Jane Campion

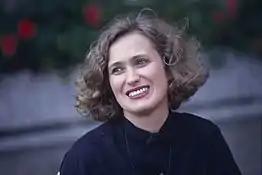
Jane Campion at the 47th Venice International Film Festival in 1990

Campion's first short film, "Peel" (1982), won the Short Film "Palme d'Or" at the 1986 Cannes Film Festival, and other awards followed for the shorts "Passionless Moments" (1983), "A Girl's Own Story" (1984), and "After Hours" (1984). After leaving the Australian Film and Television School, she directed an episode for ABC's light entertainment series "Dancing Daze" (1986), which led to her first TV film, "Two Friends" (1986), produced by Jan Chapman. Her feature debut, "Sweetie" (1989), won international awards.